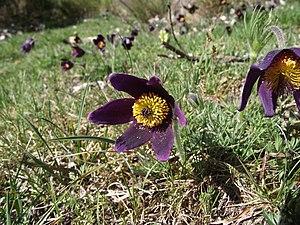
Anemone rubra sur la commune de Saint-Laurent-de-Muret (Lozère).
En raison de sa grande superficie, de sa position de carrefour entre différentes zones climatiques, et de sa variété géologique, le Massif central abrite une flore diversifiée. Les plantes que l'on peut croiser dans la partie occidentale, très humide, ne sont pas les mêmes que celles que l'on trouve dans la partie orientale, plus sèche, et la différence est encore plus grande avec les espèces que l'on peut trouver dans la partie sud, soumises à des influences méditerranéennes marquées. Cette composante spatiale n'est pas la seule à intervenir car l'exposition, l'altitude ou la nature du substrat sont aussi des facteurs déterminants. En effet, on peut souligner à ce propos l'opposition classique entre les versants exposés au sud et ceux exposés au nord ou encore les différences qui existent dans la végétation entre, d'une part, les sols acides et d'autre part, les sols basiques. Bien que l'altitude du Massif central soit faible par rapport à d'autres massifs montagneux comme les Alpes ou les Pyrénées, on observe un étagement de la végétation très net qui peut aller de la végétation méditerranéenne à la pelouse subalpine.